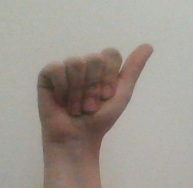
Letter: dhad